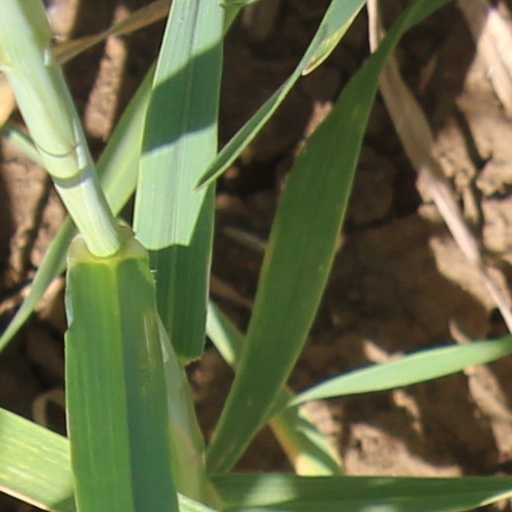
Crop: wheat